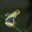
Label: frog